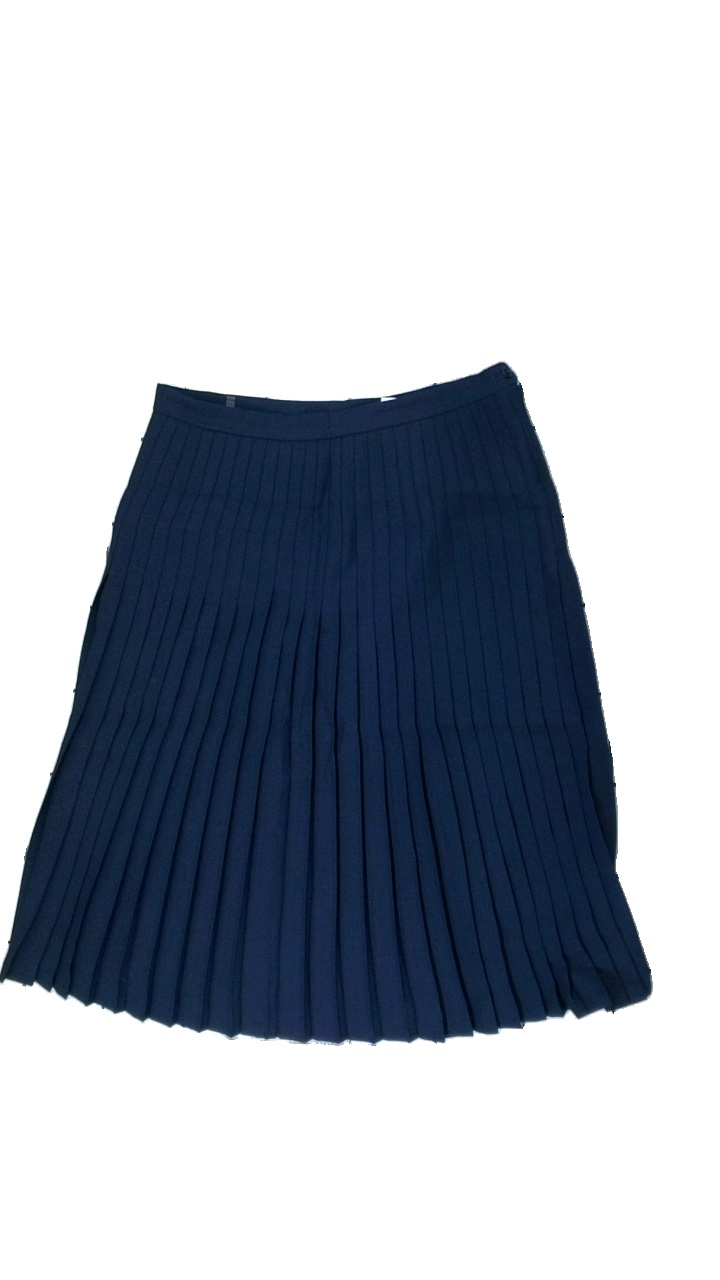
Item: Skirt (Ladies)
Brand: Missing
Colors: Blue
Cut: Regular
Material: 62% polyester, 38% wool
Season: All
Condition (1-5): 3
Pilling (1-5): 4
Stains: Minor
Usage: Export
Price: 50-100